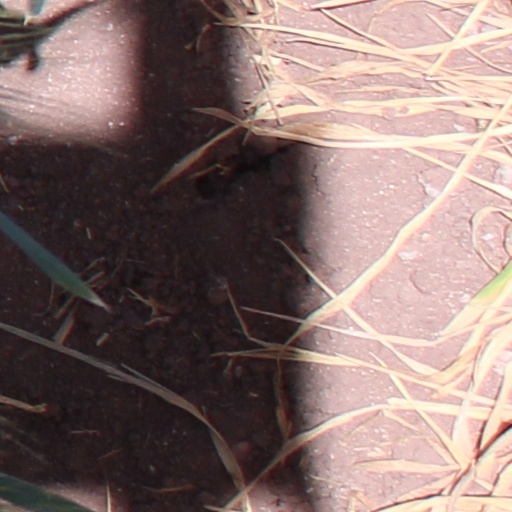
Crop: wheat